Sohil Vaidya

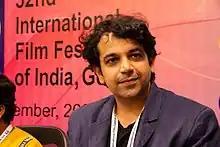
Sohil Vaidya at 52nd International Film Festival of India

Sohil Vaidya is an Indian writer and film director. He is winner of 70th National Film Awards and Grand Prix at Melbourne International Film Festival for his film Murmurs of the Jungle. He is recipient of DGA student Award for his USC thesis film Difficult People. His films have screened at festivals worldwide including Rotterdam,Chicago, Raindance, Melbourne, International Film Festival India, Palm Springs, Flickers Rhode Island International Film Festival, LA Asian Pacific etc.